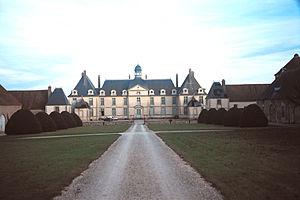
Château de Menou (Nièvre). Vue prise le 31 octobre 2002.
Armand-François de Menou est un noble et militaire français né en 1627 et décédé en 1703 issu de la très ancienne famille de Menou.
Cet article recense les monuments historiques de la Nièvre, en France.
Menou est une commune française située dans le département de la Nièvre, en région Bourgogne-Franche-Comté.